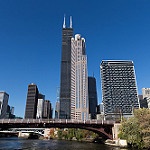
Scene: Outdoor